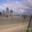
Label: plain